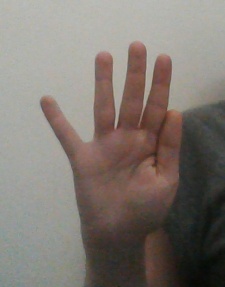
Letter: sheen